Battle of Gettysburg, second day

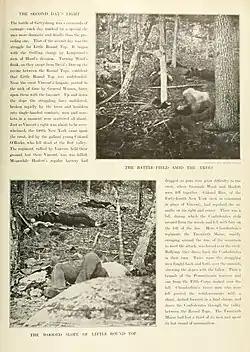
Two pictures of a group of Confederate dead in woods near the "Slaughter Pen" at the foot of Big Round Top.

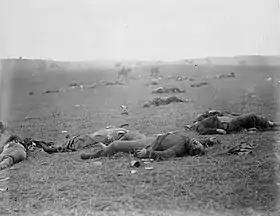
"Harvest of death" photograph by Timothy H. O'Sullivan of Union dead

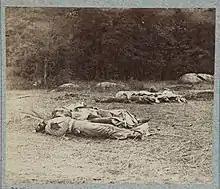
Dead confederates in a field on the Rose Woods.

Devil's Den was located at the extreme left of the III Corps line, manned by the large brigade (six regiments and two companies of sharpshooters, 2,200 men in all) of Brigadier General J. H. Hobart Ward, in Maj. Gen. David B. Birney's division. It was the southern end of Houck's Ridge, a modest elevation on the northwest side of Plum Run Valley, made distinctive by piles of huge boulders. These boulders were not the direct avenue of approach used by the Confederates. The 3rd Arkansas and the 1st Texas drove through Rose Woods and hit Ward's line head-on. His troops had lacked the time or inclination to erect breastworks, and for over an hour both sides participated in a standup fight of unusual ferocity. In the first 30 minutes, the 20th Indiana lost more than half of its men. Its colonel, John Wheeler, was killed and its lieutenant colonel wounded. The 86th New York also lost its commander. The commander of the 3rd Arkansas fell wounded, one of 182 casualties in his regiment.